Mineral

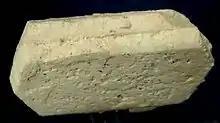
When minerals react, the products will sometimes assume the shape of the reagent; the product mineral is termed a pseudomorph of (or after) the reagent. Illustrated here is a pseudomorph of kaolinite after orthoclase. Here, the pseudomorph preserved the Carlsbad twinning common in orthoclase.

The abundance and diversity of minerals is controlled directly by their chemistry, in turn dependent on elemental abundances in the Earth. The majority of minerals observed are derived from the Earth's crust. Eight elements account for most of the key components of minerals, due to their abundance in the crust. These eight elements, summing to over 98% of the crust by weight, are, in order of decreasing abundance: oxygen, silicon, aluminium, iron, magnesium, calcium, sodium and potassium. Oxygen and silicon are by far the two most important – oxygen composes 47% of the crust by weight, and silicon accounts for 28%.